Cleavage (breasts)

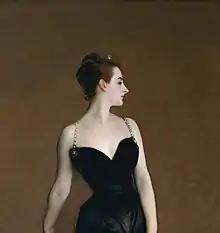
Detail of "Portrait of Madame X" (1884) by John Singer Sargent, whose cleavage caused enough controversy for Sargent to re-paint and make the cleavage less daring.

Throughout the 16th century, shoulder straps stayed on the shoulders but as the 17th century progressed, they moved down the shoulders and across the top of the arms, and by the mid-17th century, the oval neckline of the period became commonplace. By the end of the century, necklines at the front of women's garments started to drop even lower. During the extreme décolletage of the Elizabethan era, necklines were often decorated with frills and strings of pearls, and were sometimes covered with tuckers and partlets (called a in Italy and in France). Late Elizabethan corsets, with their rigid, suppressive fronts, manipulated a woman's figure into a flat, cylindrical silhouette with a deep cleavage.